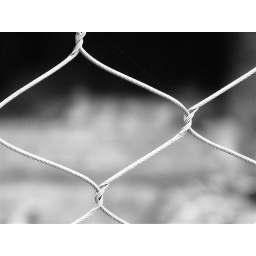
literally that is a lion behind the fence sleeping in the distance.